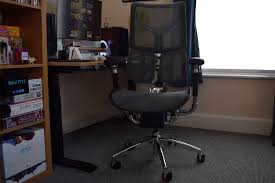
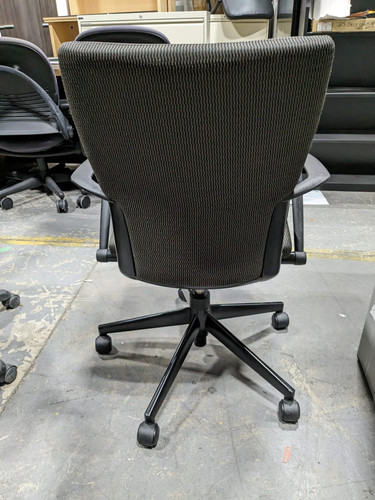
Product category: items_chair
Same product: no